Arc card

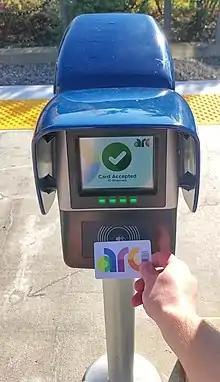
An Arc Card being tapped against a card reader

U-Pass users became the first to use Arc in 2021, replacing special U-Pass stickers previously placed on student ID cards. Students at MacEwan University, Norquest College, and the University of Alberta use Arc Cards, while students attending the Northern Alberta Institute of Technology (NAIT) have student-ID cards with Arc Card technology integrated into them; making NAIT the first post-secondary institution in Canada to have such an arrangement. Students at NAIT and Norquest began using the Arc system in August 2021, while MacEwan University and the University of Alberta began distributing Arc Cards in September 2021. This roll-out replaced earlier plans for a testing phase involving 600 adult fare-paying riders, transit staff, and U-Pass holders.